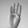
ASL letter: B